Derby, Connecticut

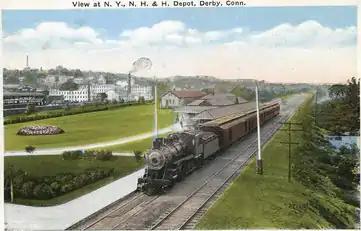

According to the United States Census Bureau, the town has a total area of 5.4 square miles (8.7 km), of which is land and (7.41%) is water. The city is home to the Osbornedale State Park. Derby is divided into two main sections by the Naugatuck River: East Derby and Derby Center (Birmingham). The center of Derby is approximately from New York City. The lowest elevation is 3 ft (1m) and the highest elevation is 466 ft (142m) above sea level.